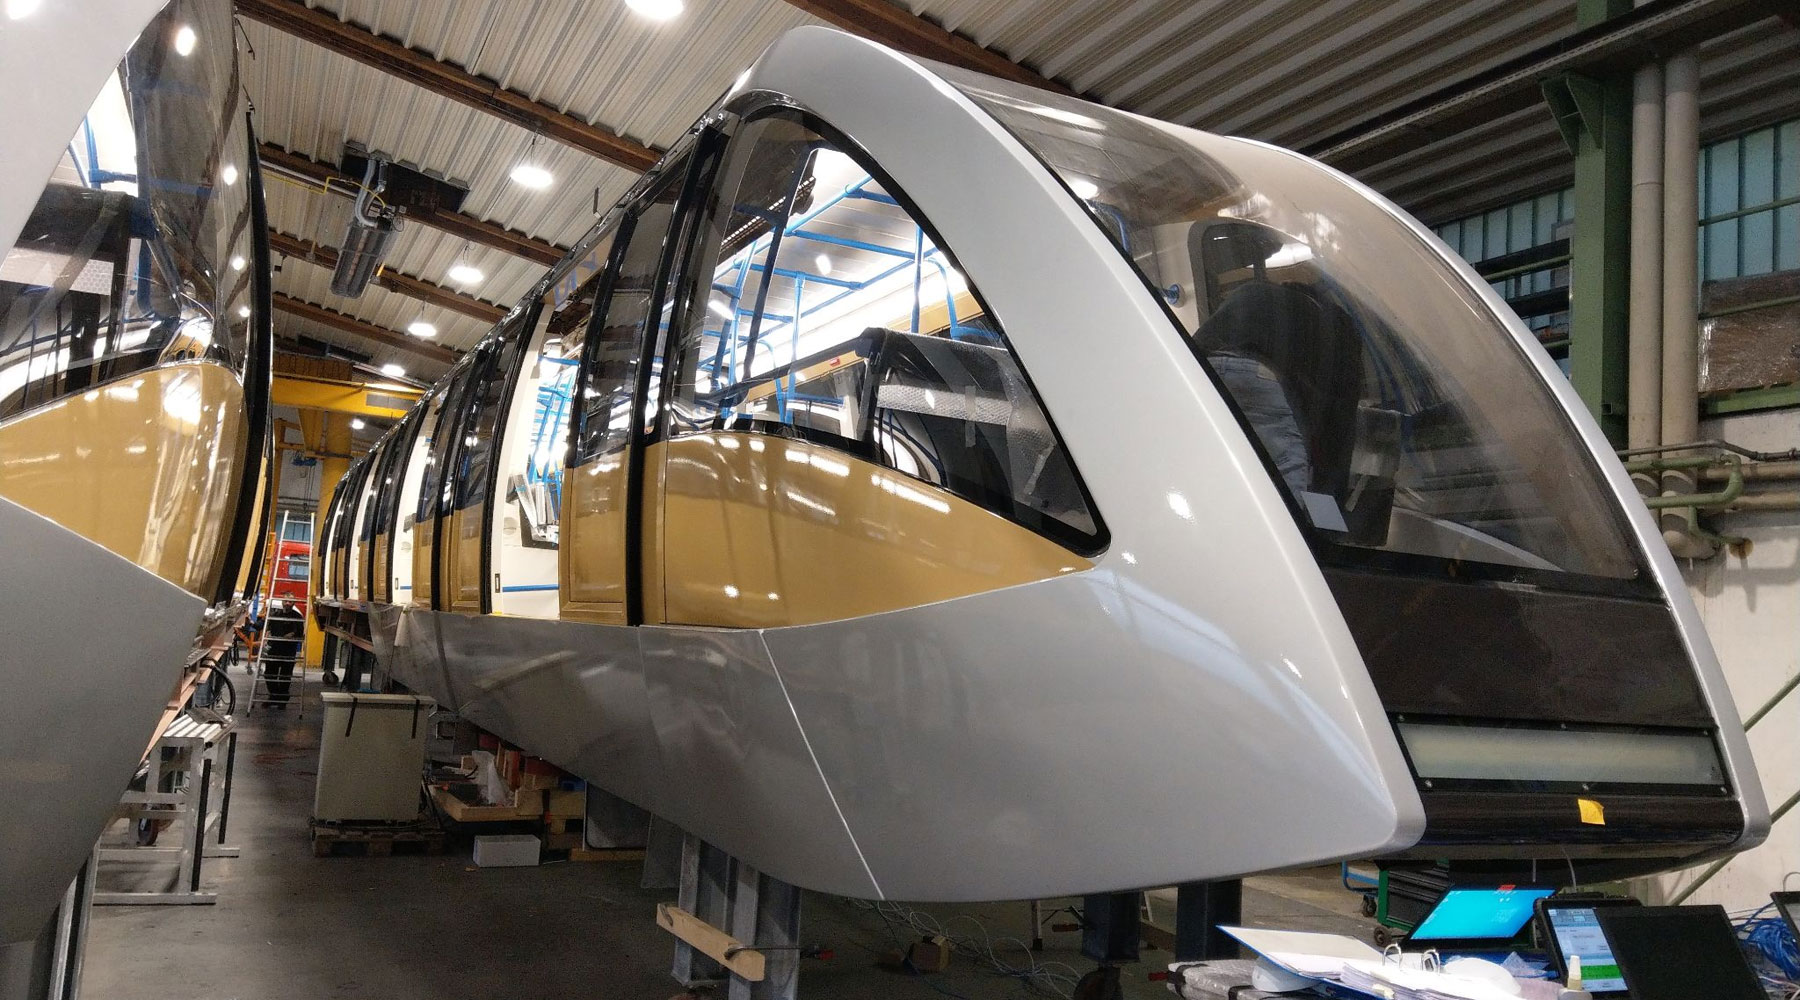
Vehicle type: Trains